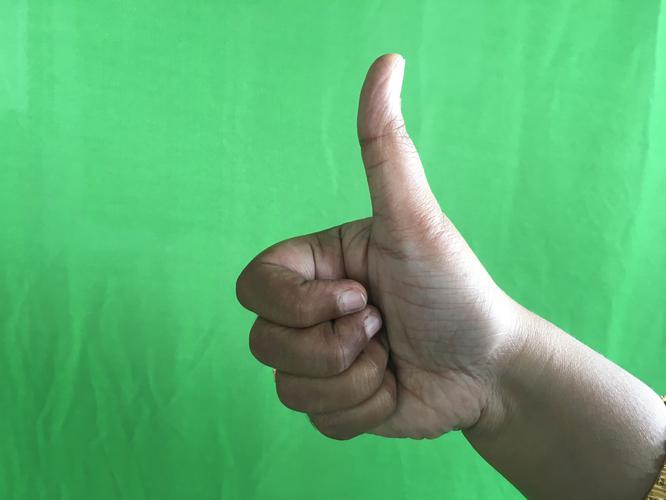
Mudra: Sikharam
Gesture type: single_hand